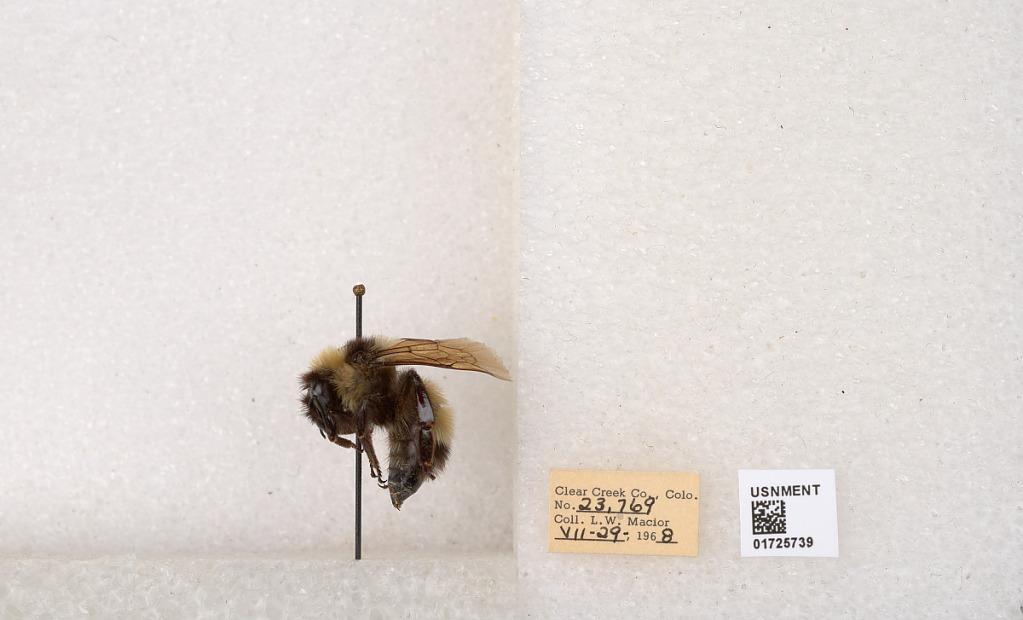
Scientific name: Bombus kirbyellus
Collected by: L. Macior
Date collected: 1968-7-29
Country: United States
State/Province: Colorado
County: Clear Creek
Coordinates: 39.6891, -105.644